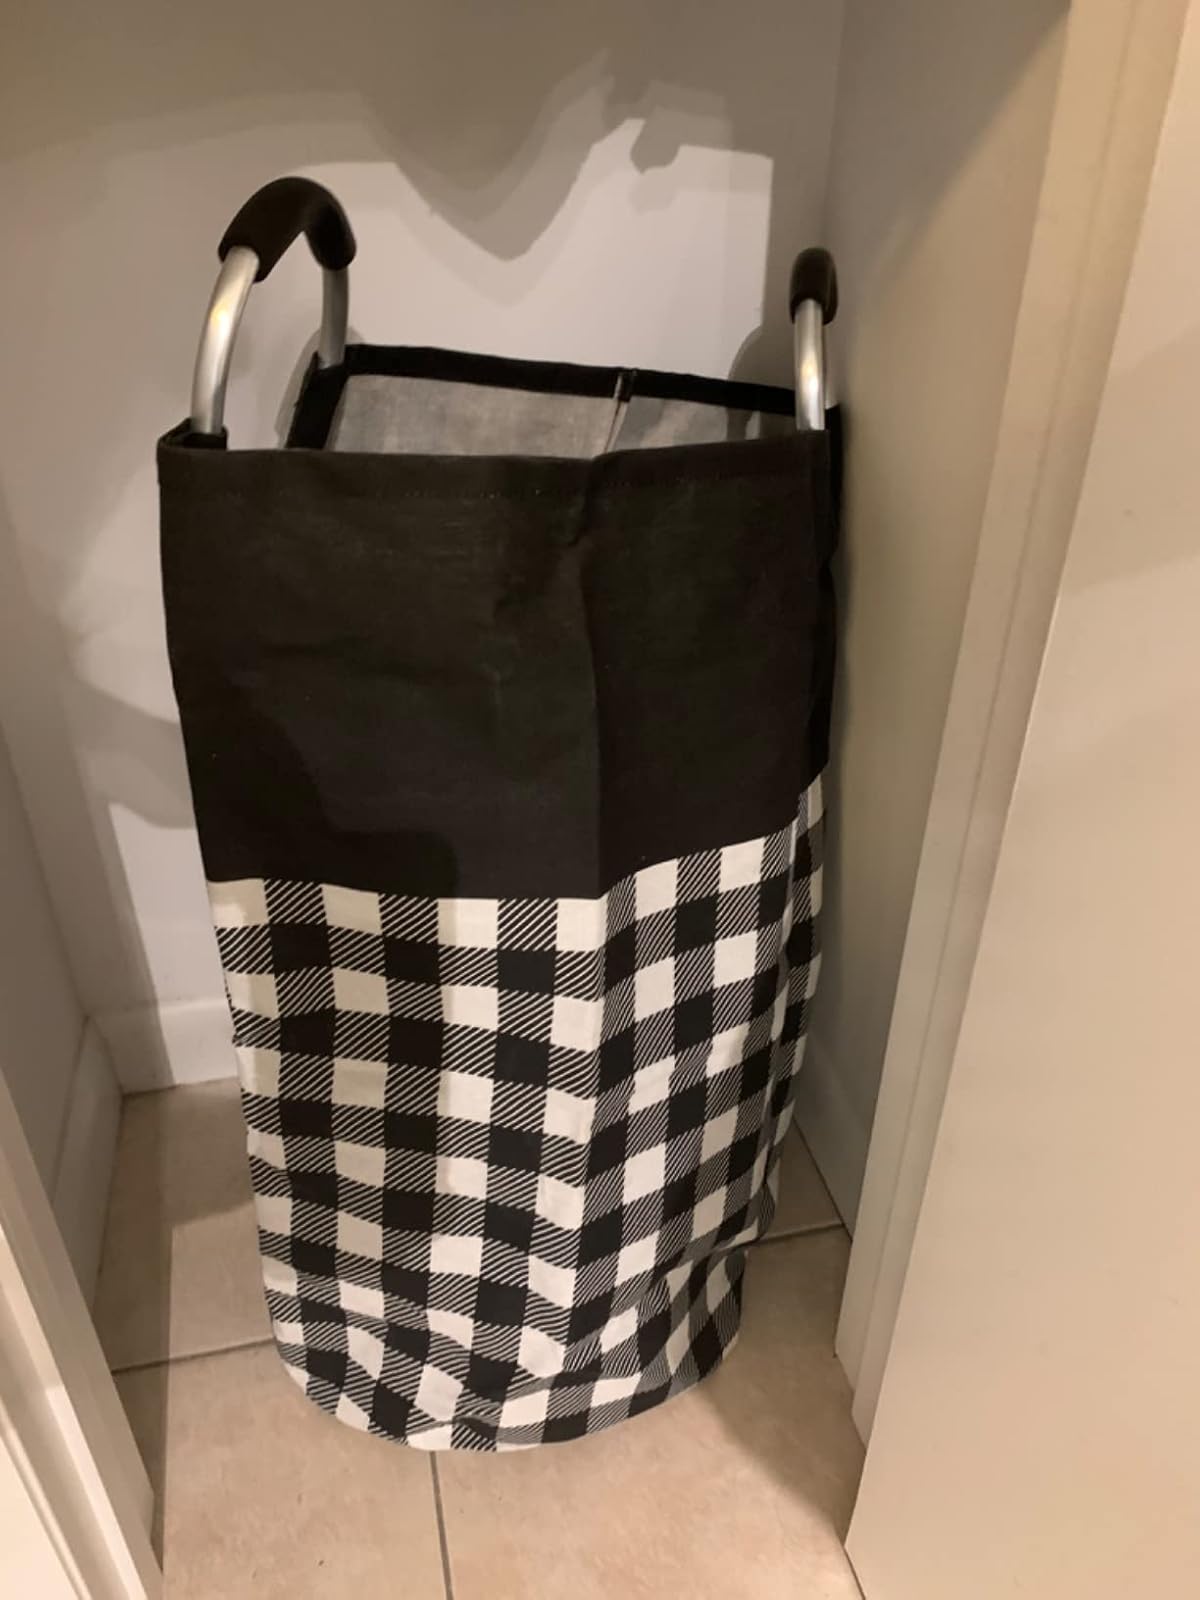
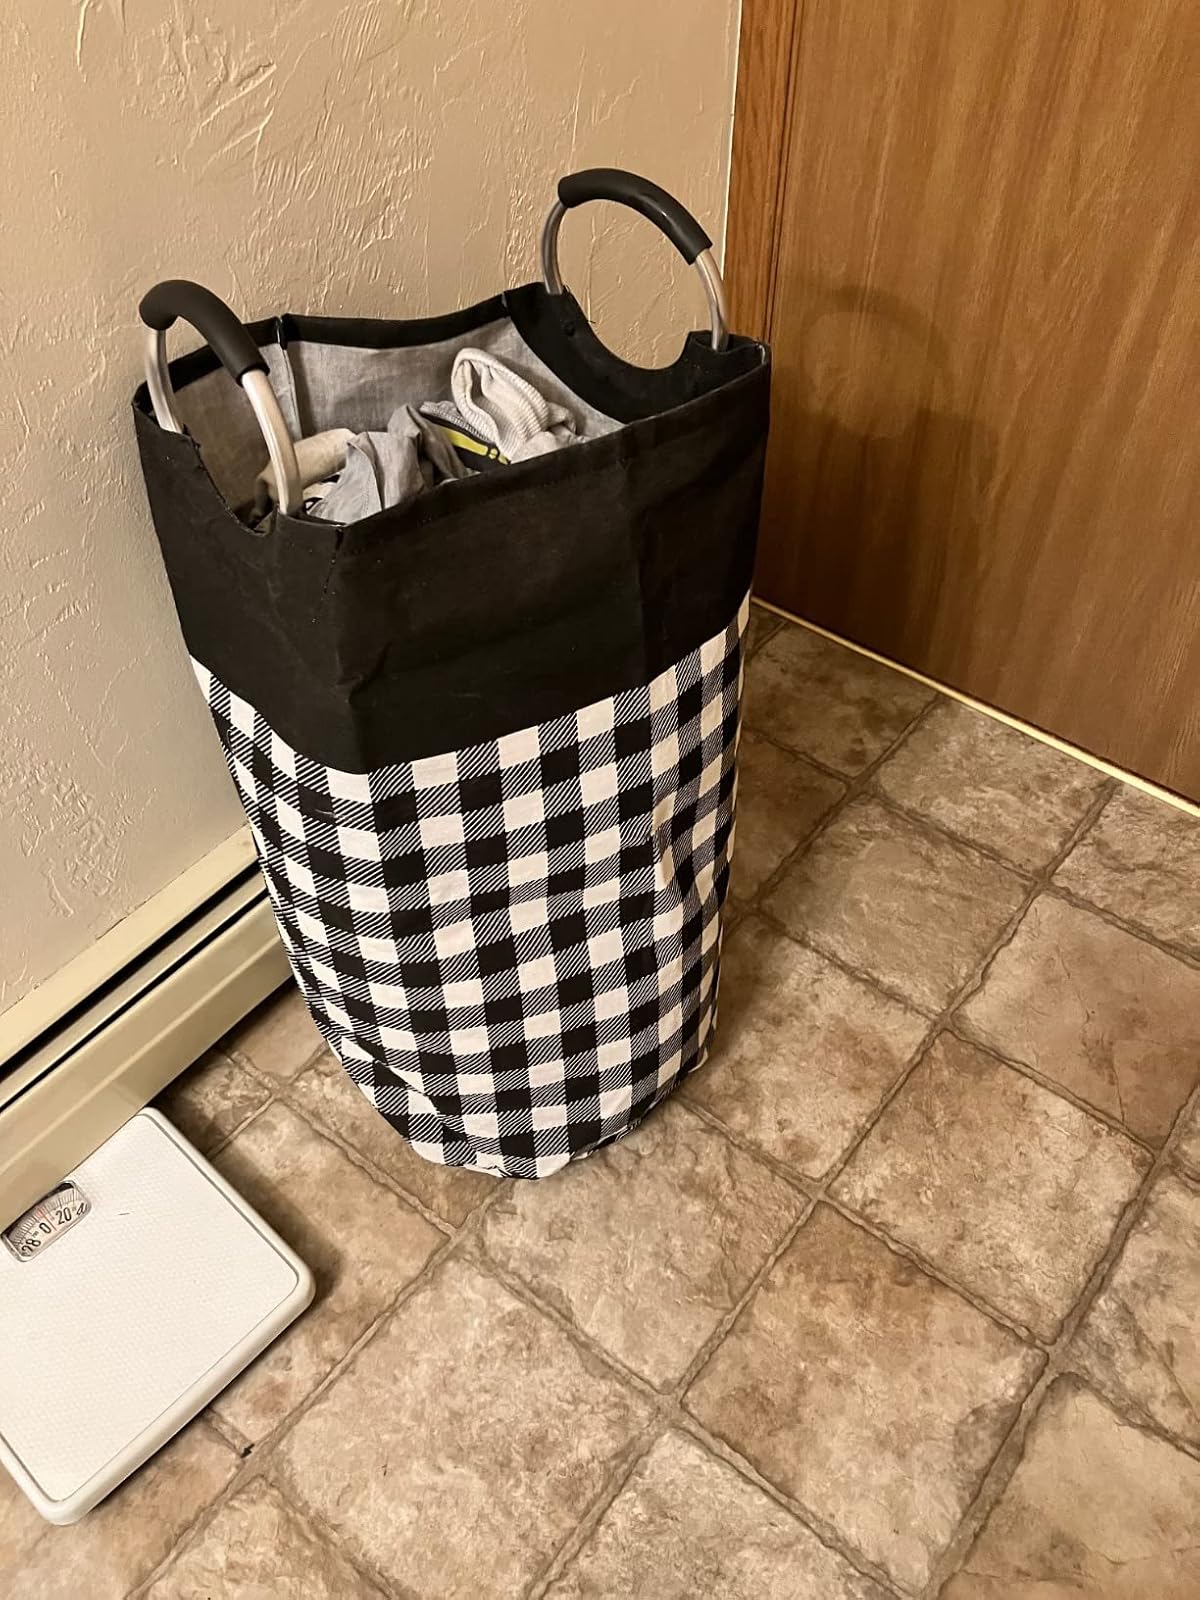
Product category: items_hamper
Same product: yes